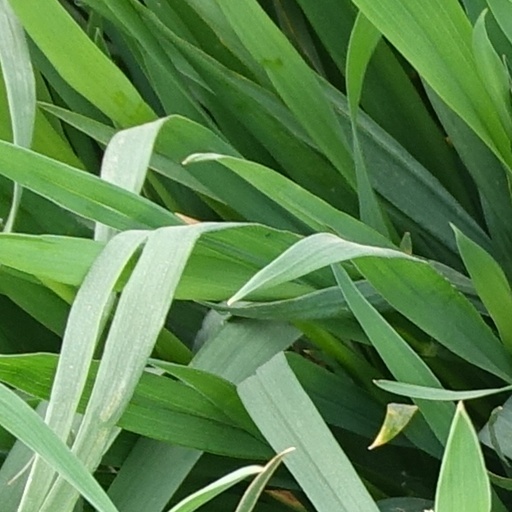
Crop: wheat